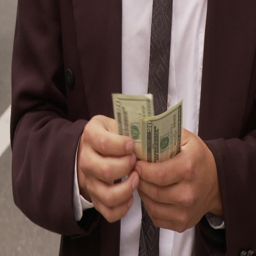
view of a man counting money